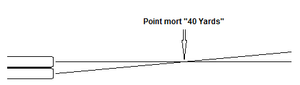
Trajectoires des décharges pour un fusil à canon double superposé
Un fusil de chasse à double canon est un fusil de chasse avec deux canons parallèles alignés horizontalement ou verticalement.